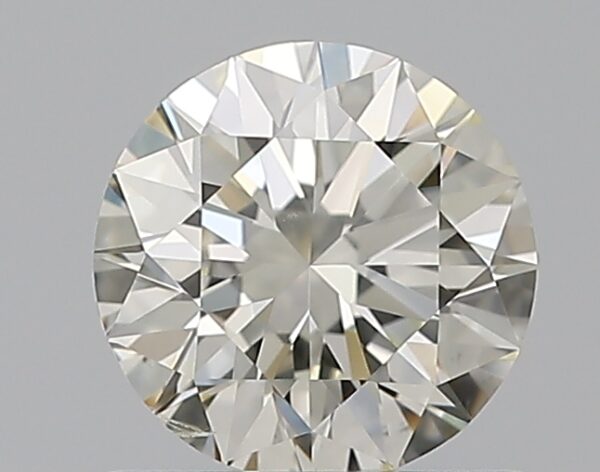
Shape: round
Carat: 0.71
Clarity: SI1
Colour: K
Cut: EX
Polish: EX
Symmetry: EX
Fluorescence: N
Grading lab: GIA
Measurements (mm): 5.7 x 5.73 x 3.54